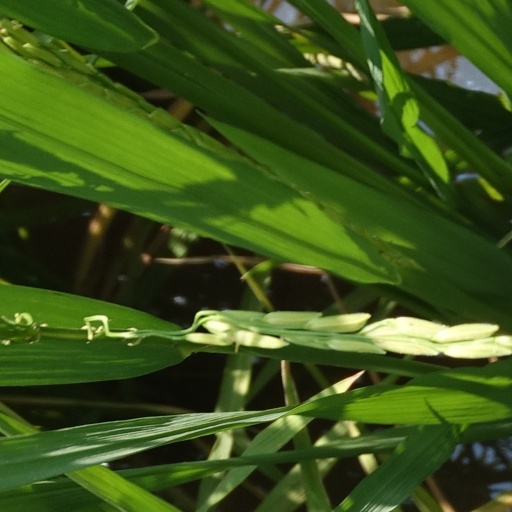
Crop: rice